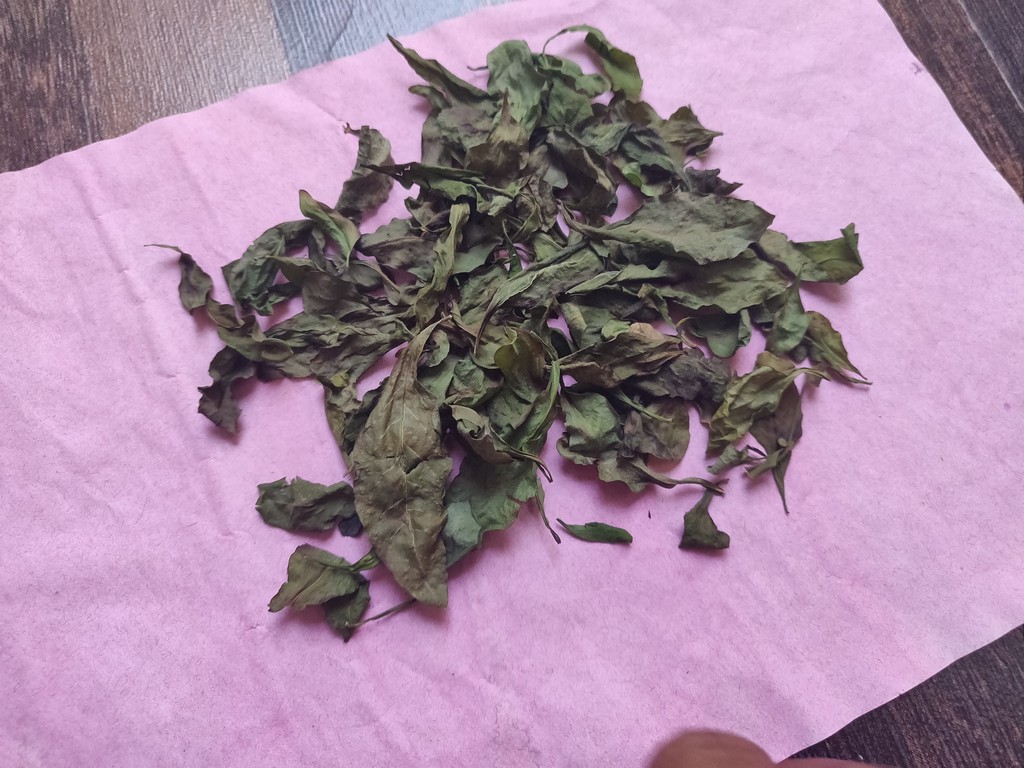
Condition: Dried
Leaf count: multiple
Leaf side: unknown